Hunting

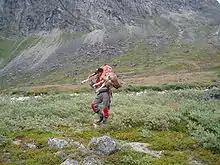
Hunter carrying a reindeer in Greenland

Marine mammals such as whales and pinnipeds are also targets of hunting, both recreationally and commercially, often with heated controversies regarding the morality, ethics and legality of such practices. The pursuit, harvesting or catch and release of fish and aquatic cephalopods and crustaceans is called fishing, which however is widely accepted and not commonly categorised as a form of hunting. It is also not considered hunting to pursue animals without intent to kill them, as in wildlife photography, birdwatching, or scientific-research activities which involve tranquilizing or tagging of animals, although green hunting is still called so. The practices of netting or trapping insects and other arthropods for trophy collection, or the foraging or gathering of plants and mushrooms, are also not regarded as hunting.